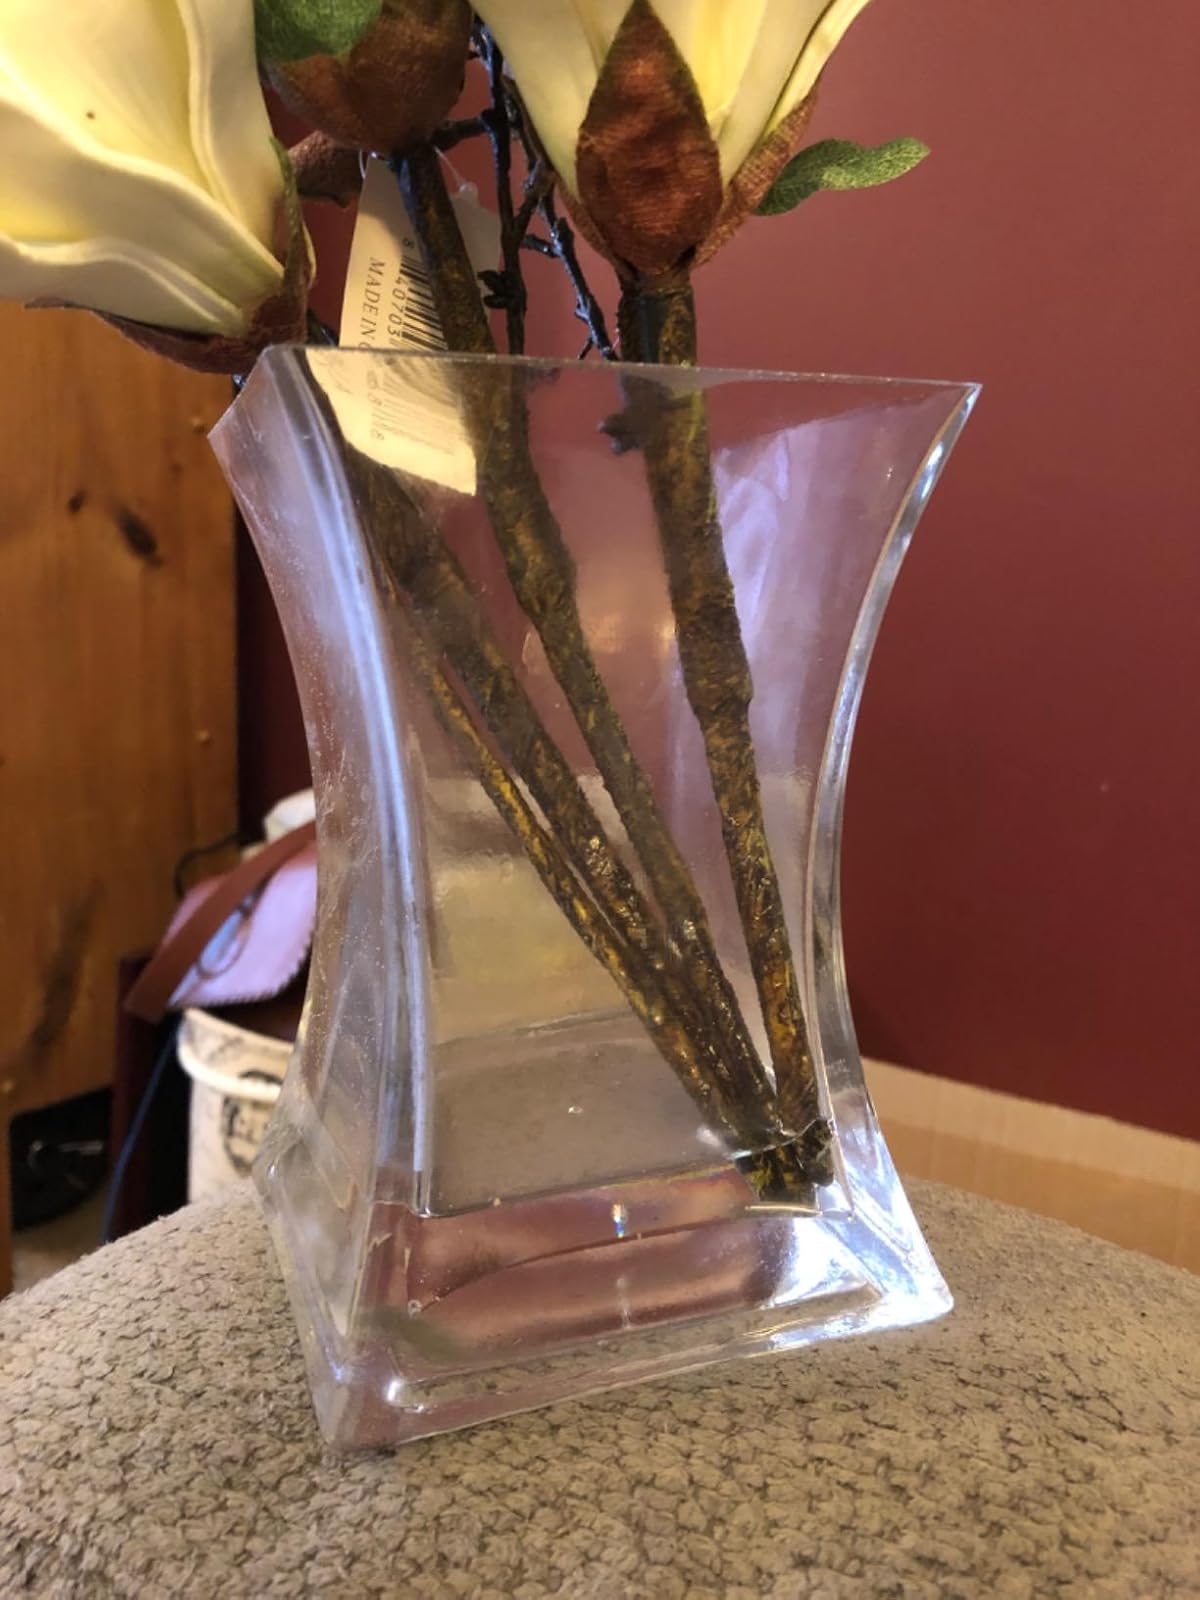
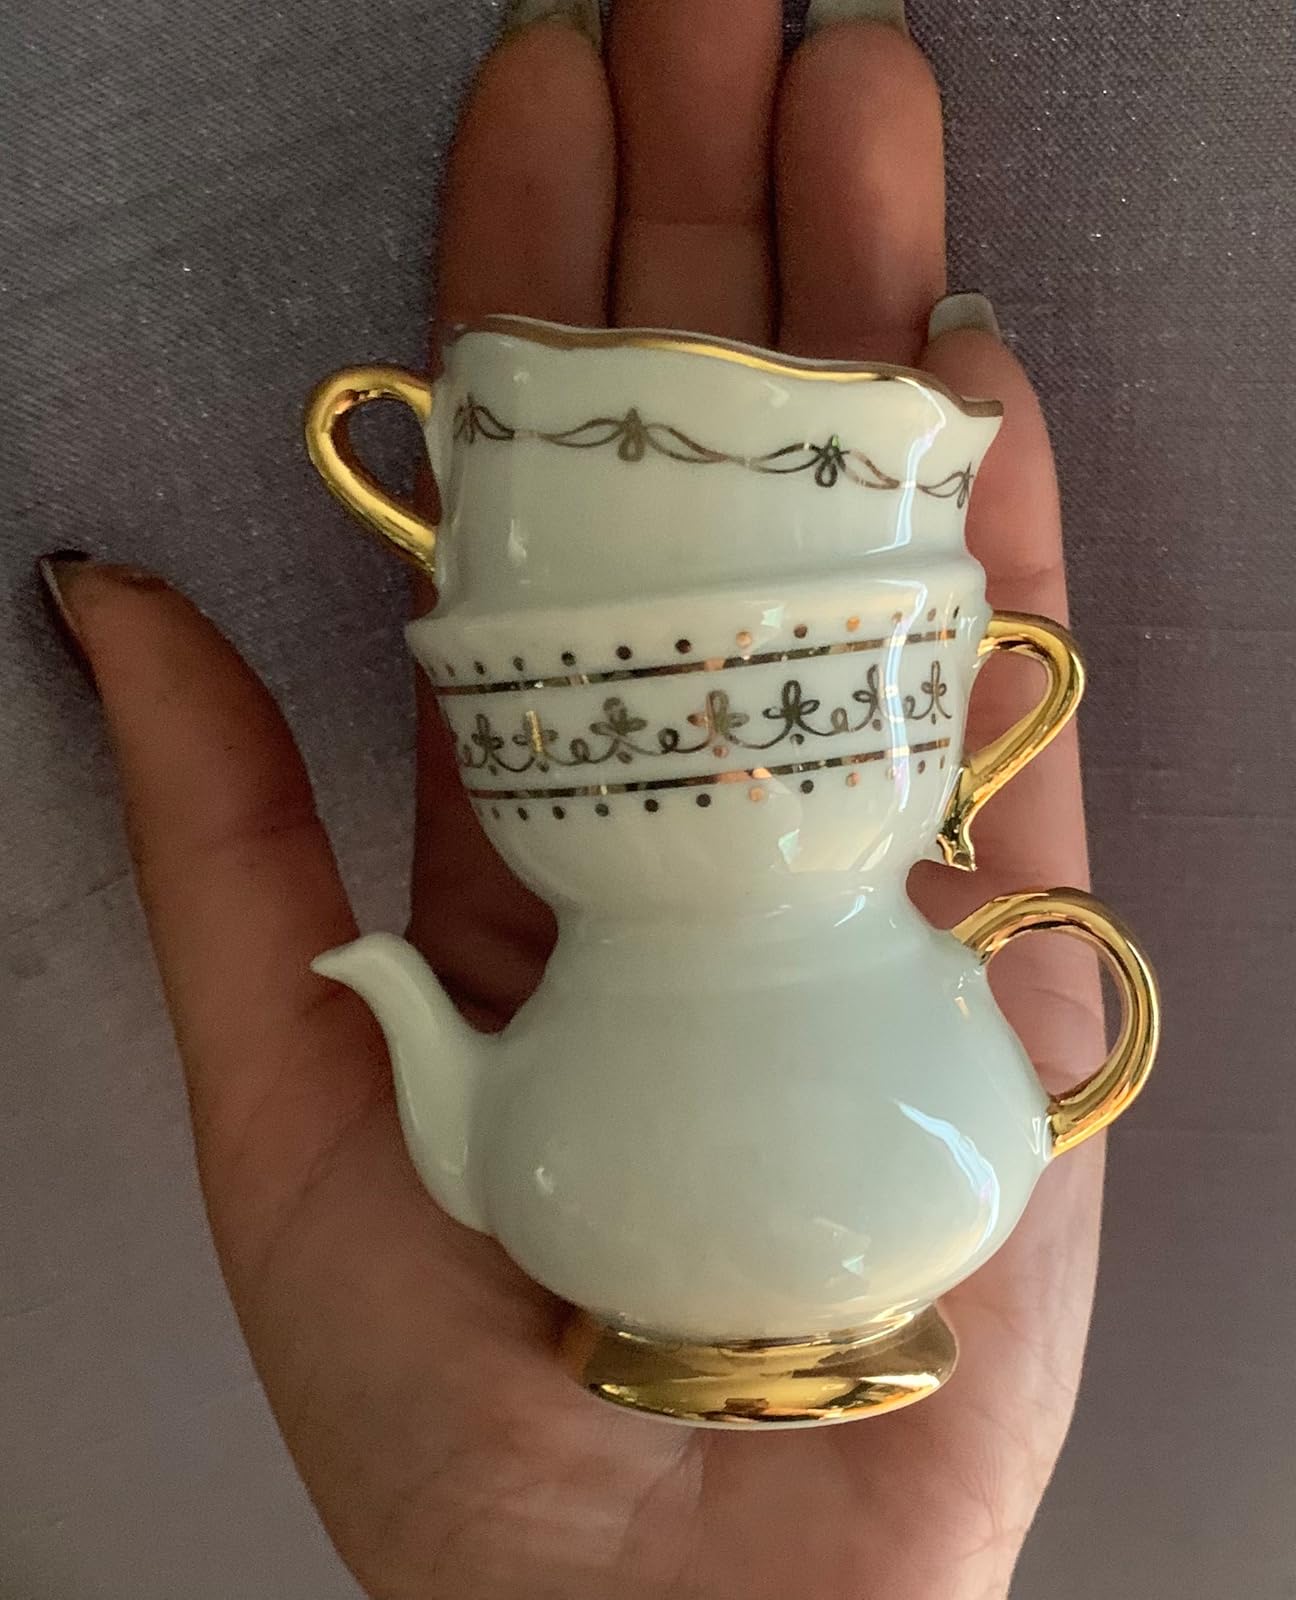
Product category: vase
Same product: no